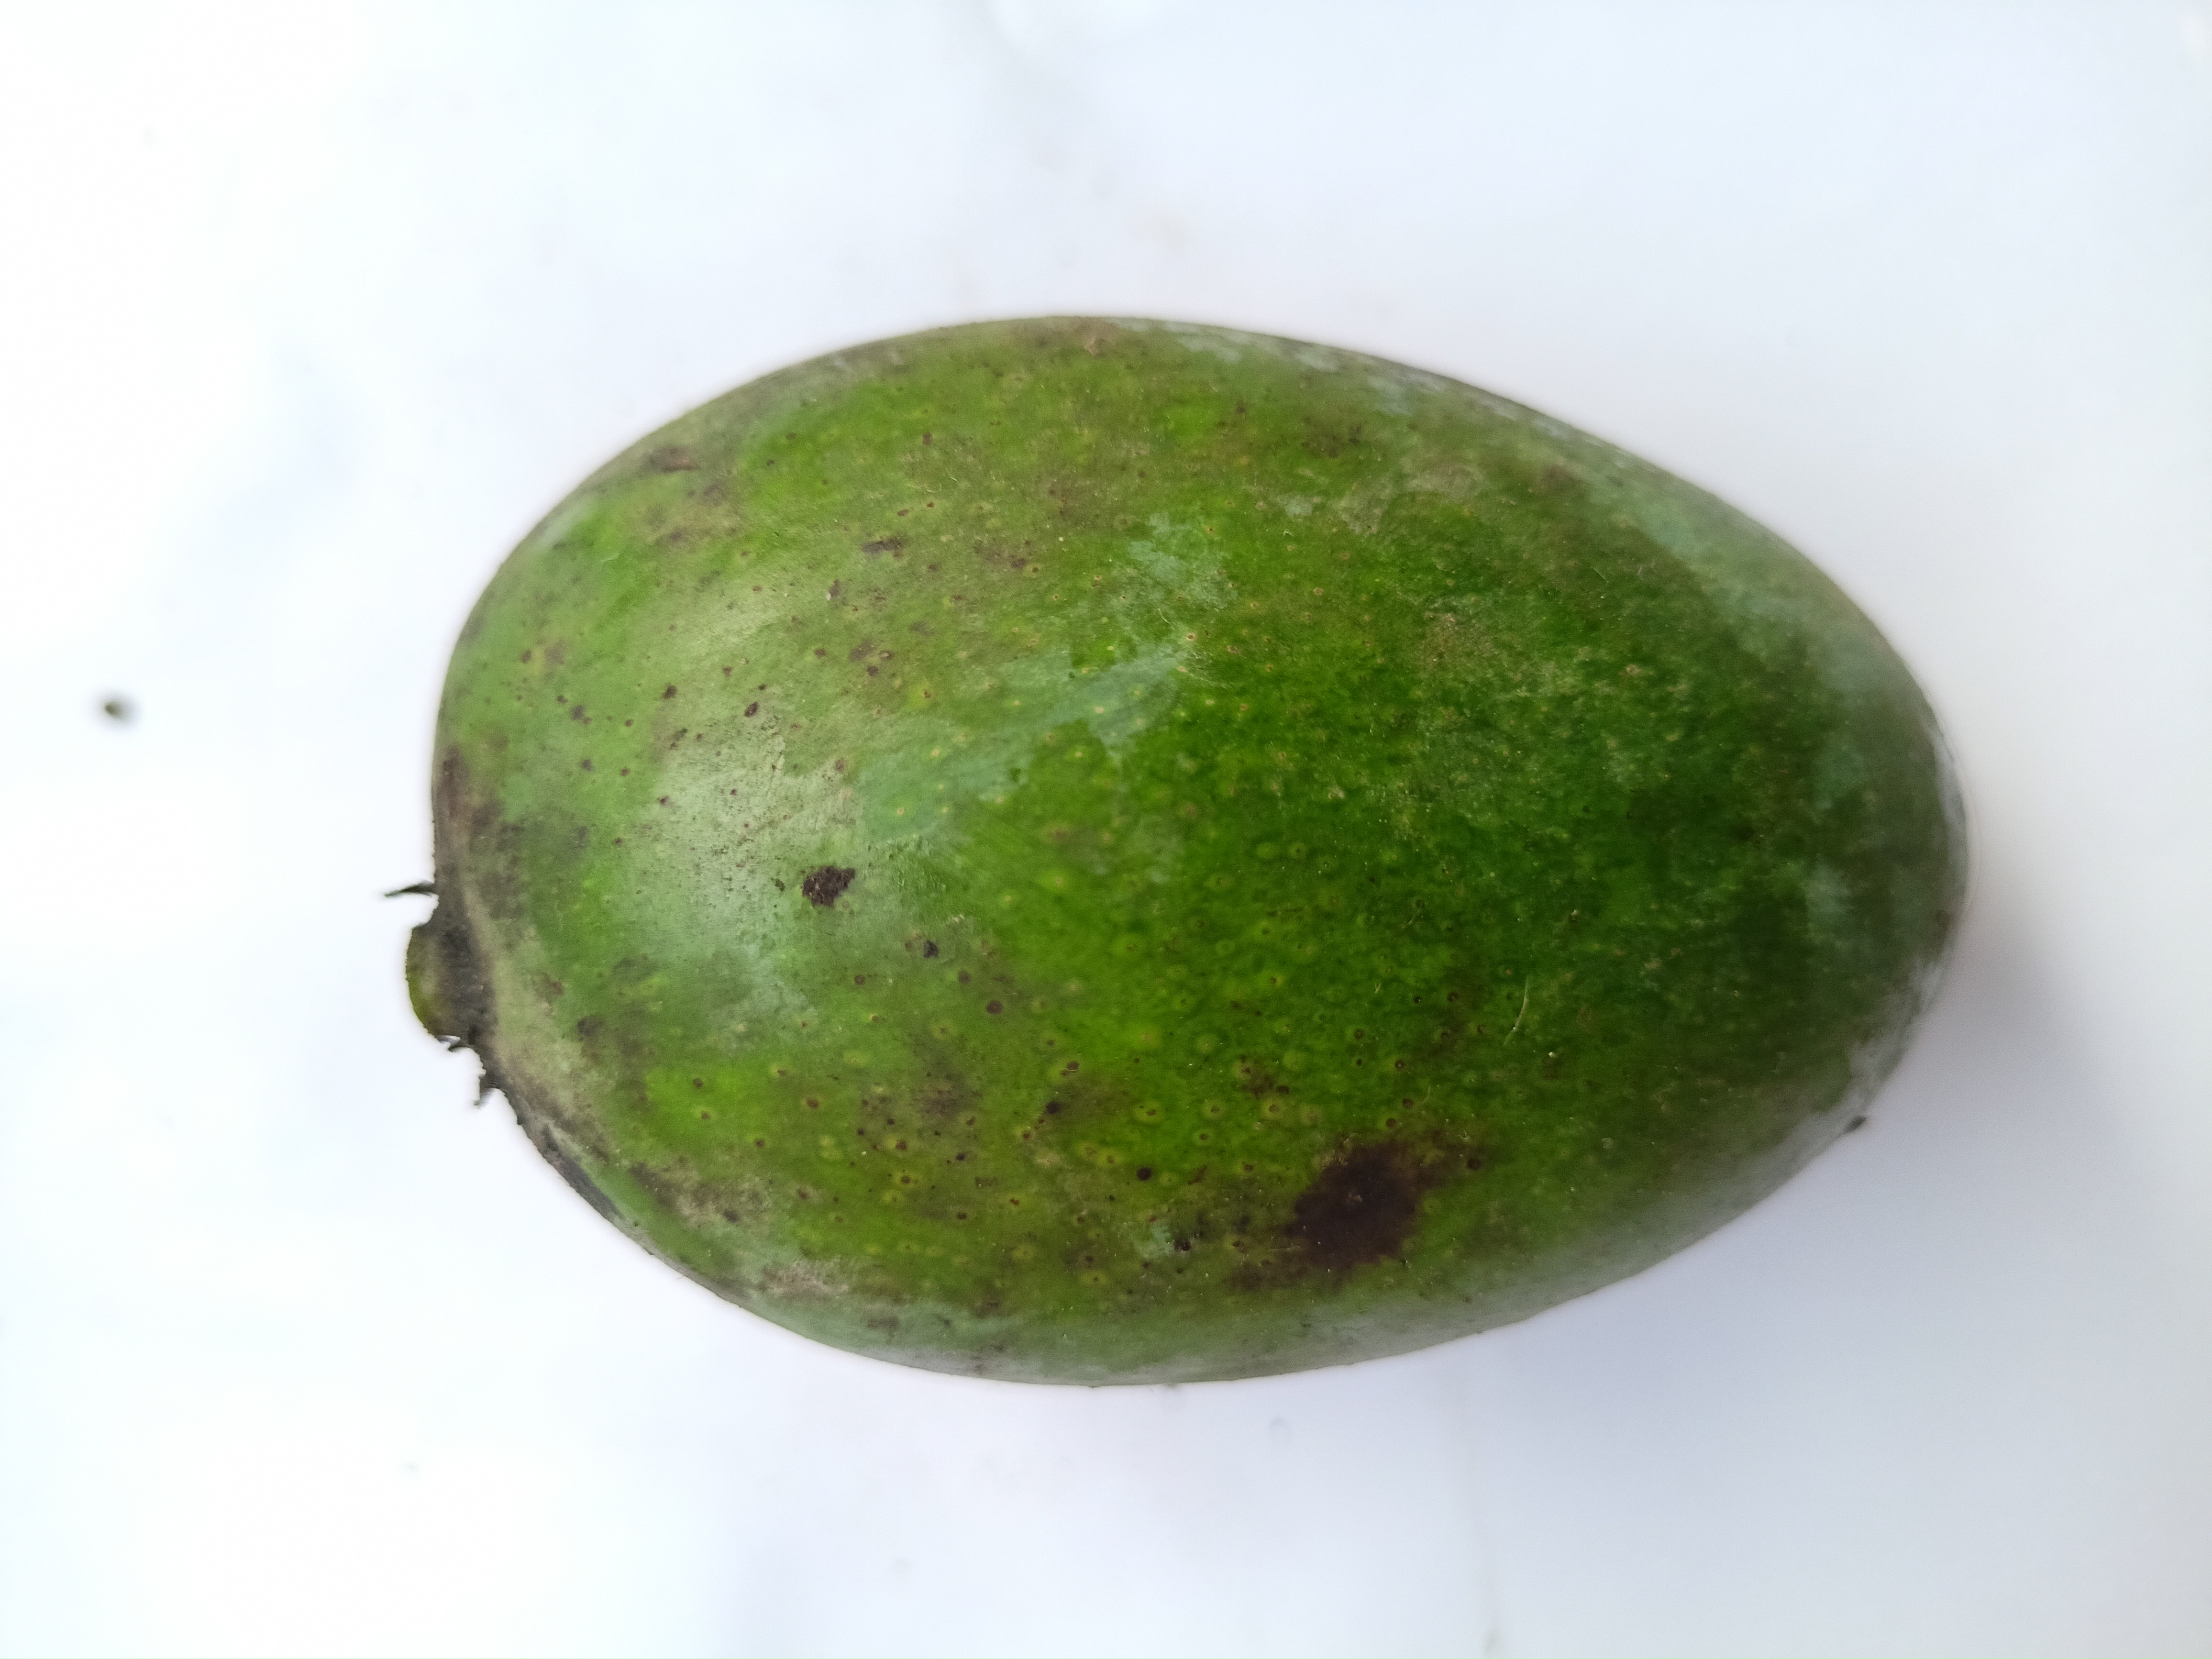
Mango variety: Khrishapat